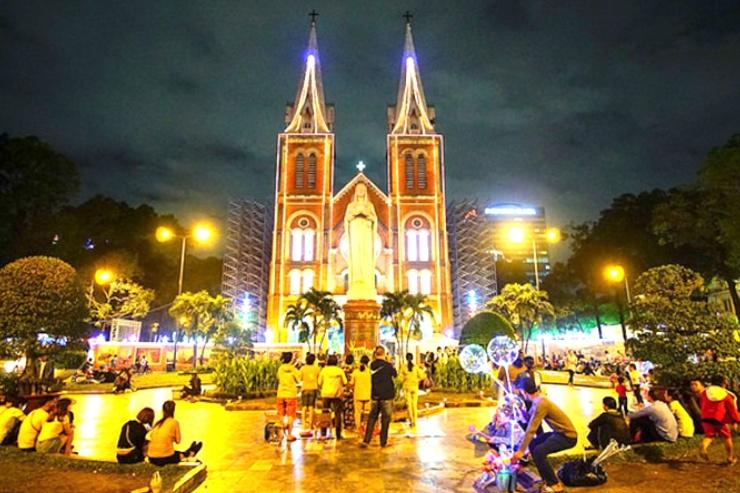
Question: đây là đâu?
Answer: đây là phía trước một nhà thờ